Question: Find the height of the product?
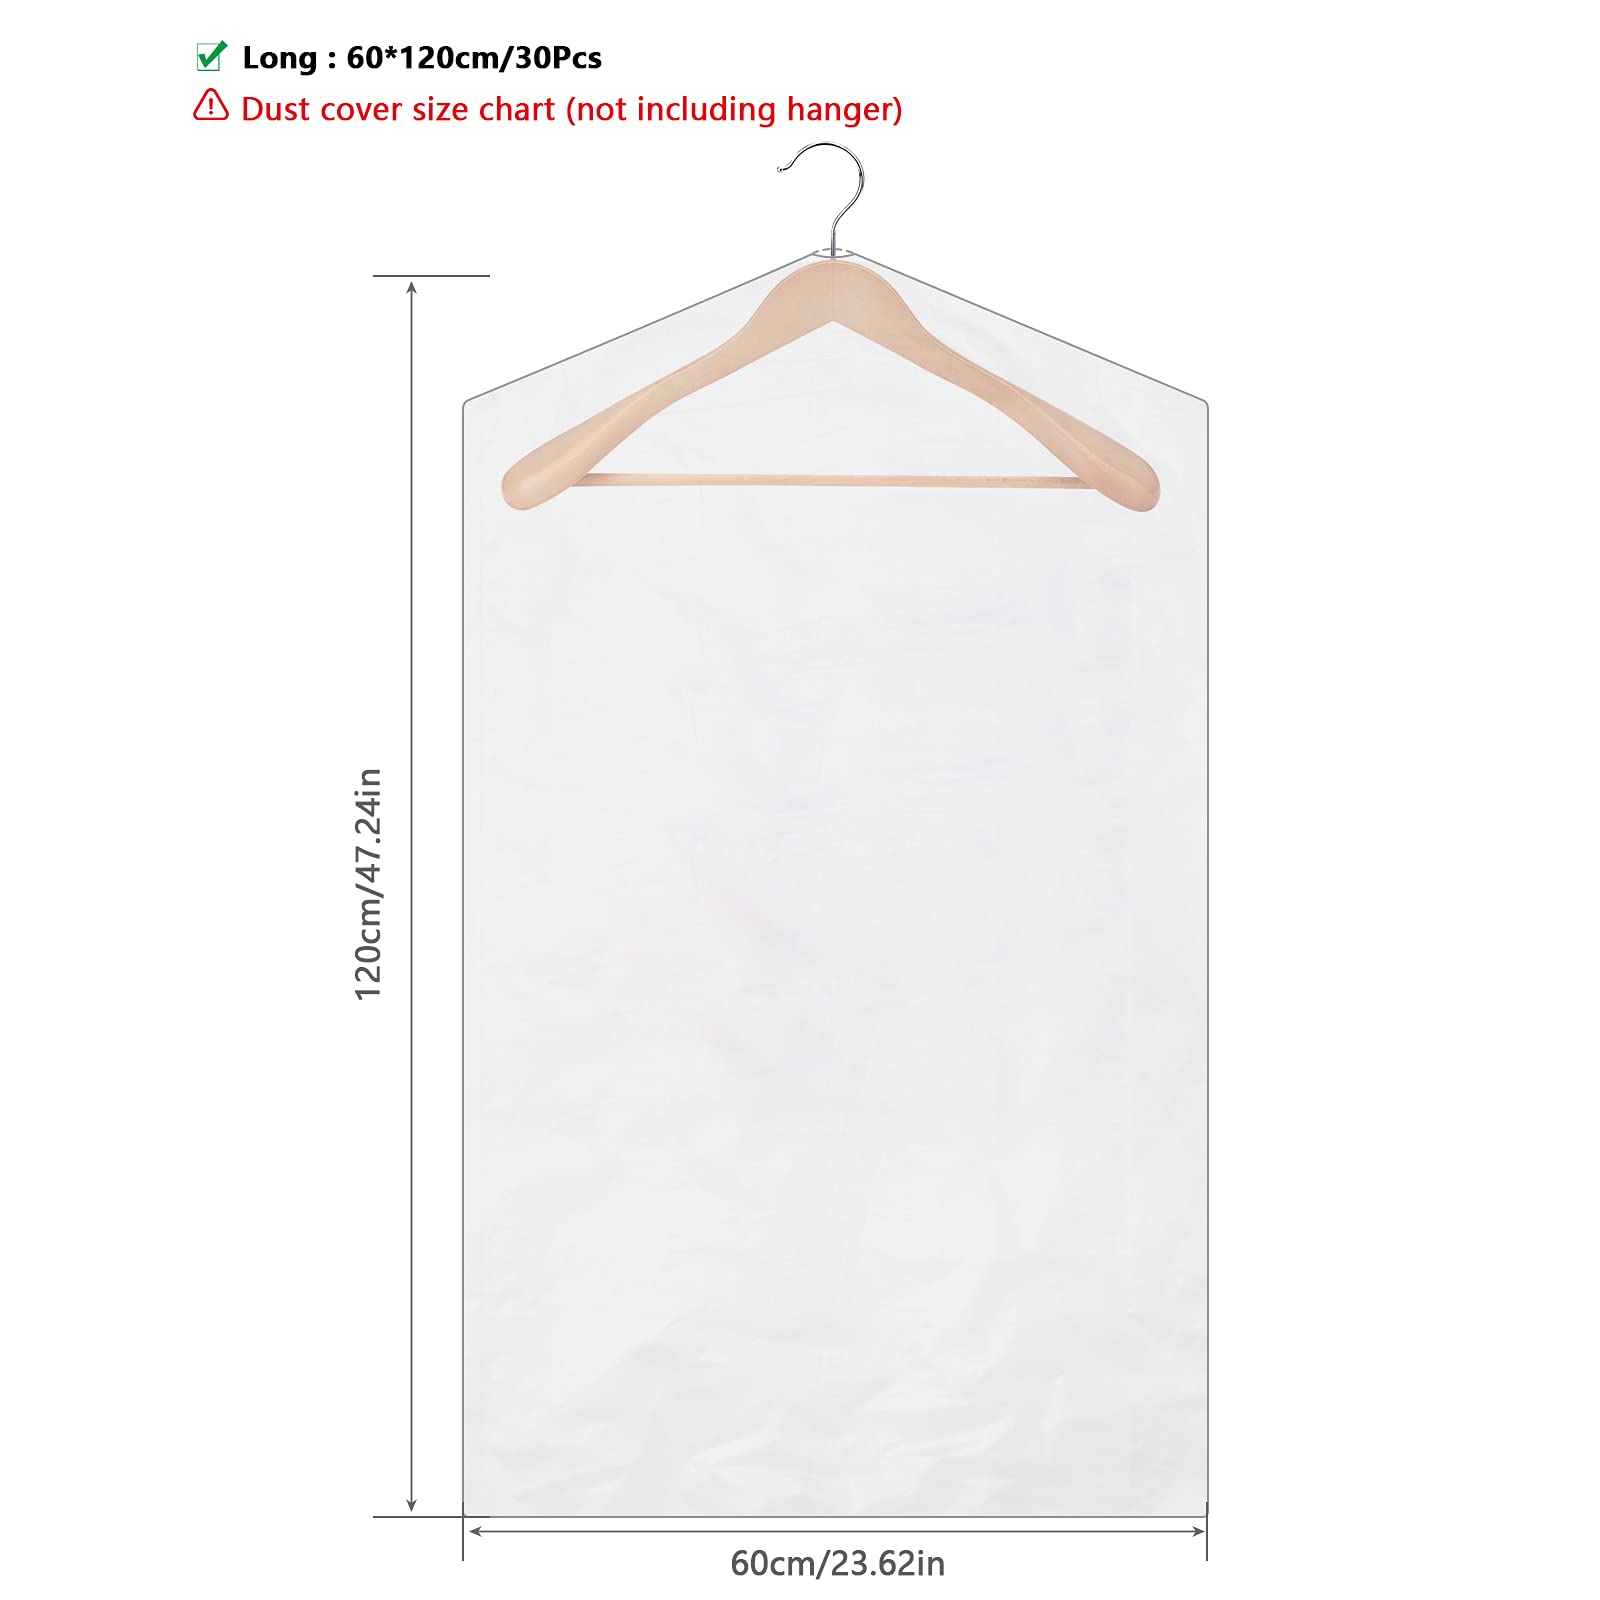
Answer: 120.0 centimetre